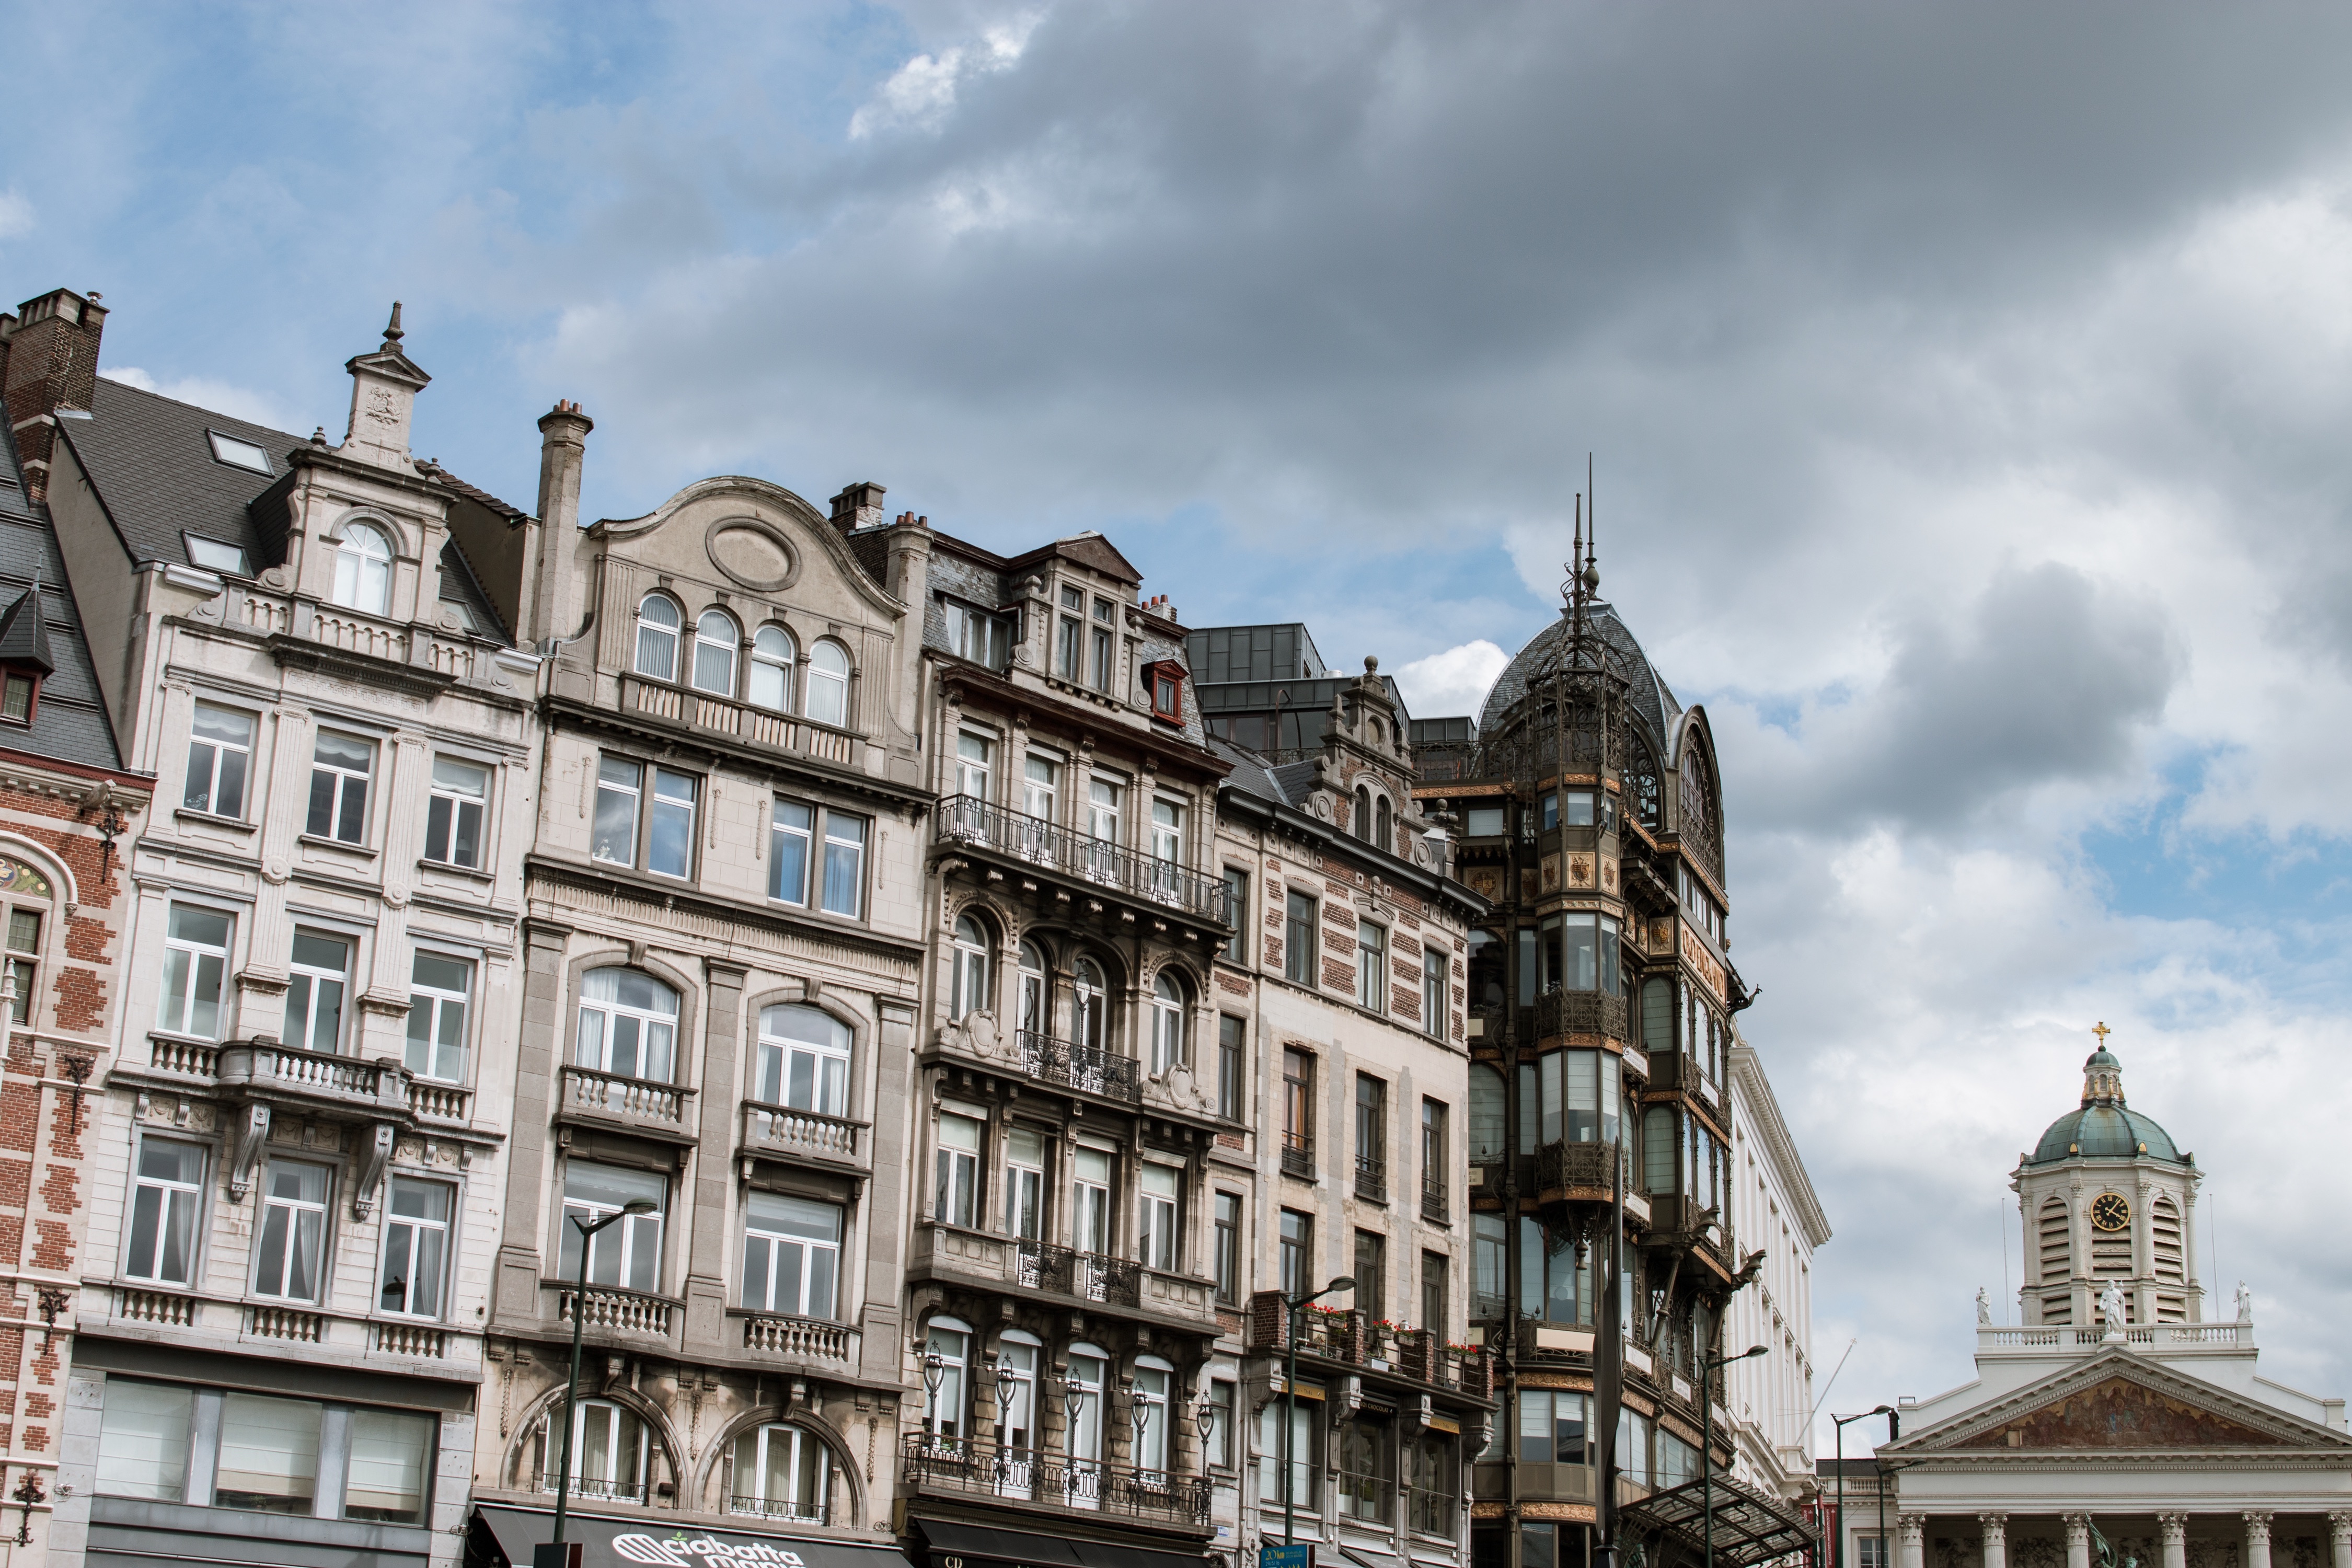
architecture, town, building, city, skyscraper, cityscape, downtown, plaza, landmark, facade, waterway, tower block, metropolis, neighbourhood, urban area, residential area, human settlement